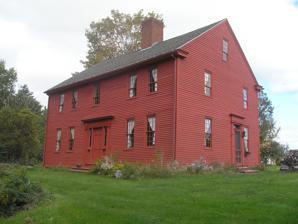
Building: Major Reuben Colburn House
Country: United States of America
Year built: 1765
Historic house in Maine, United States United States historic place Colburn House State Historic Site U.S. National Register of Historic Places U.S. Historic district Contributing property Colburn House Location in Maine Location 33 Arnold Road, Pittston, Maine Coordinates 44°11′52″N 69°45′16″W / 44.19778°N 69.75444°W / 44.19778; -69.75444 Area 6 acres (2.4 ha) Built 1765 ( 1765 ) Architect Reuben Colburn Architectural style Federal, Georgian Part of Arnold Trail to Quebec ( ID69000018 ) NRHP reference No. 04000741 Significant dates Added to NRHP July 28, 2004 Designated CP October 1, 1969 The Major Reuben Colburn House is a historic house museum and state historic site on Arnold Road in Pittston, Maine . Built in 1765, it was the home of Reuben Colburn , a patriot and shipbuilder, from 1765 to 1818. The house, one of the first to be built in the area, is most notable as one of the staging area's for Benedict Arnold 's 1775 Quebec expedition . It is operated by the state as the Colburn House State Historic Site , and was listed on the National Register of Historic Places in 2004. Description The Colburn House stands on a rise overlooking the Kennebec River to the west. It is set south of the First Congregational Church of Pittston, on the west side of Arnold Road, an old alignment of Maine State Route 27 , which runs just to the east.  The house is a 2 + 1 ⁄ 2 -story timber-frame structure, with a side gable roof, central brick chimney, and clapboard siding. The front facade is five bays wide, with slightly irregular spacing of windows, and a comparatively elaborate front door surround consisting of flanking sidelight windows and pilasters supporting a corniced entablature. History Reuben Colburn and his family settled in Gardinerston (then part of Massachusetts ) in 1761. In 1763, he was granted 250 acres (100 ha) of land and built a saw mill, brick yard, boat yard, and grist mill on the shores of the Kennebec River . In 1765, he built his two-story home on "an eminence which gradually slopes down to the shore." Colburn was later described as "one of our earliest 'kings of industry.'" Colburn assisted George Washington and Benedict Arnold in the planning and provisioning of Arnold's 1775 military expedition through the northern wilderness of Maine to Quebec City . This site was one of the last outposts of support and supply for the expedition. The house passed out of the Colburn family in 1953, after which it underwent some restorative work under private ownership. It was acquired by the state in 1971, and has been operated as a historic site since. References